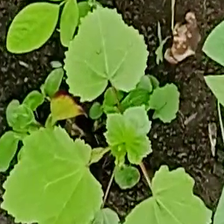
Weed species: Little_Mallow(Malva parviflora)